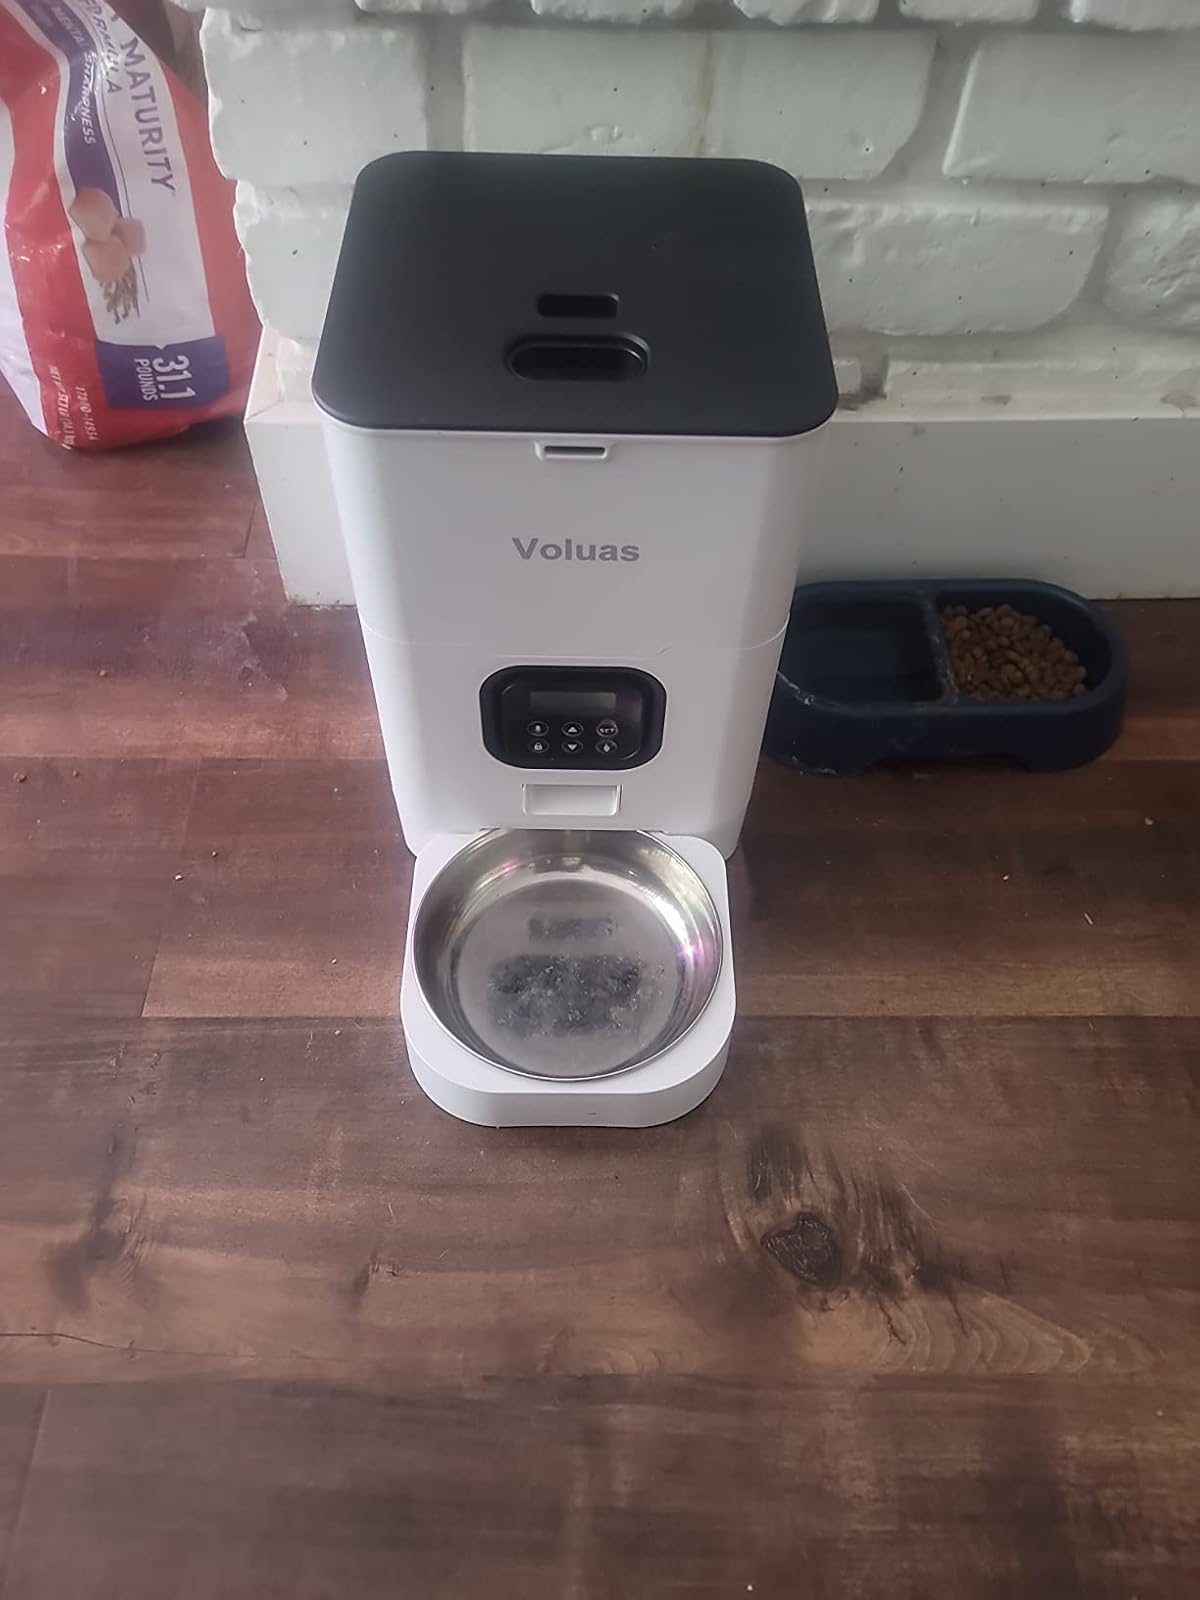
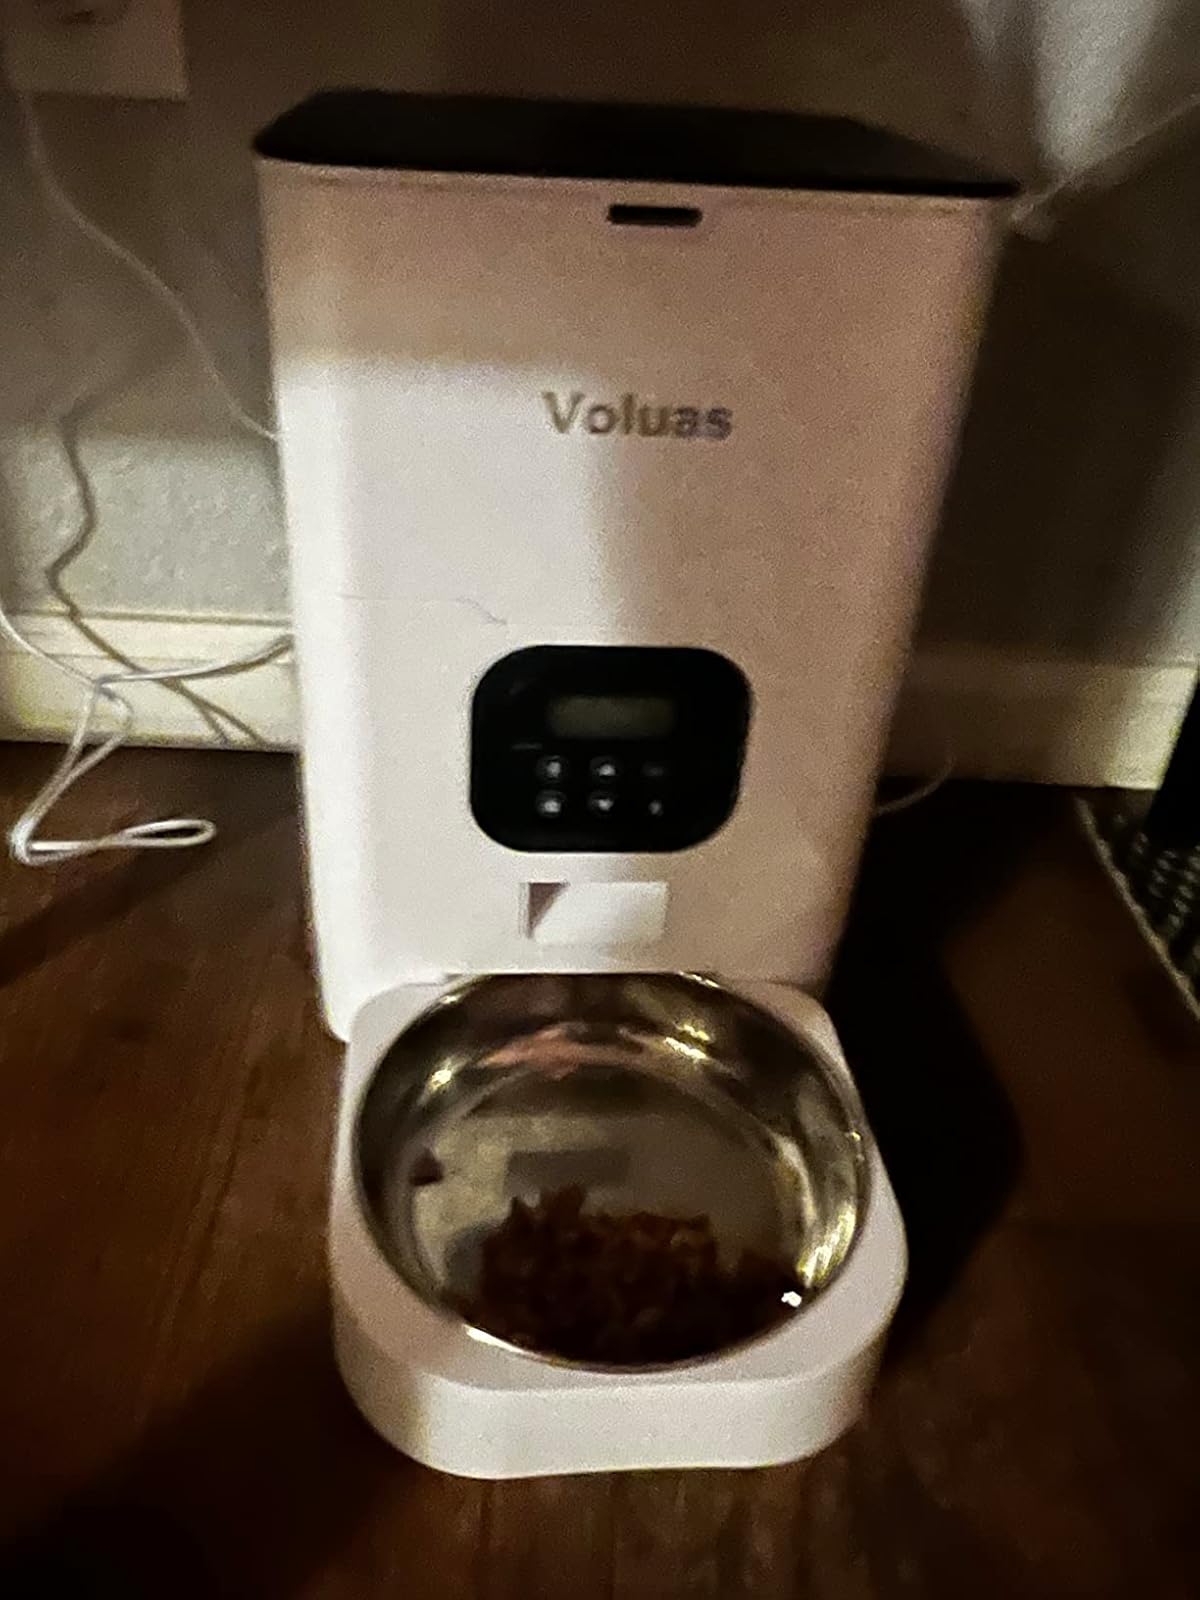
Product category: items_feeder
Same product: yes